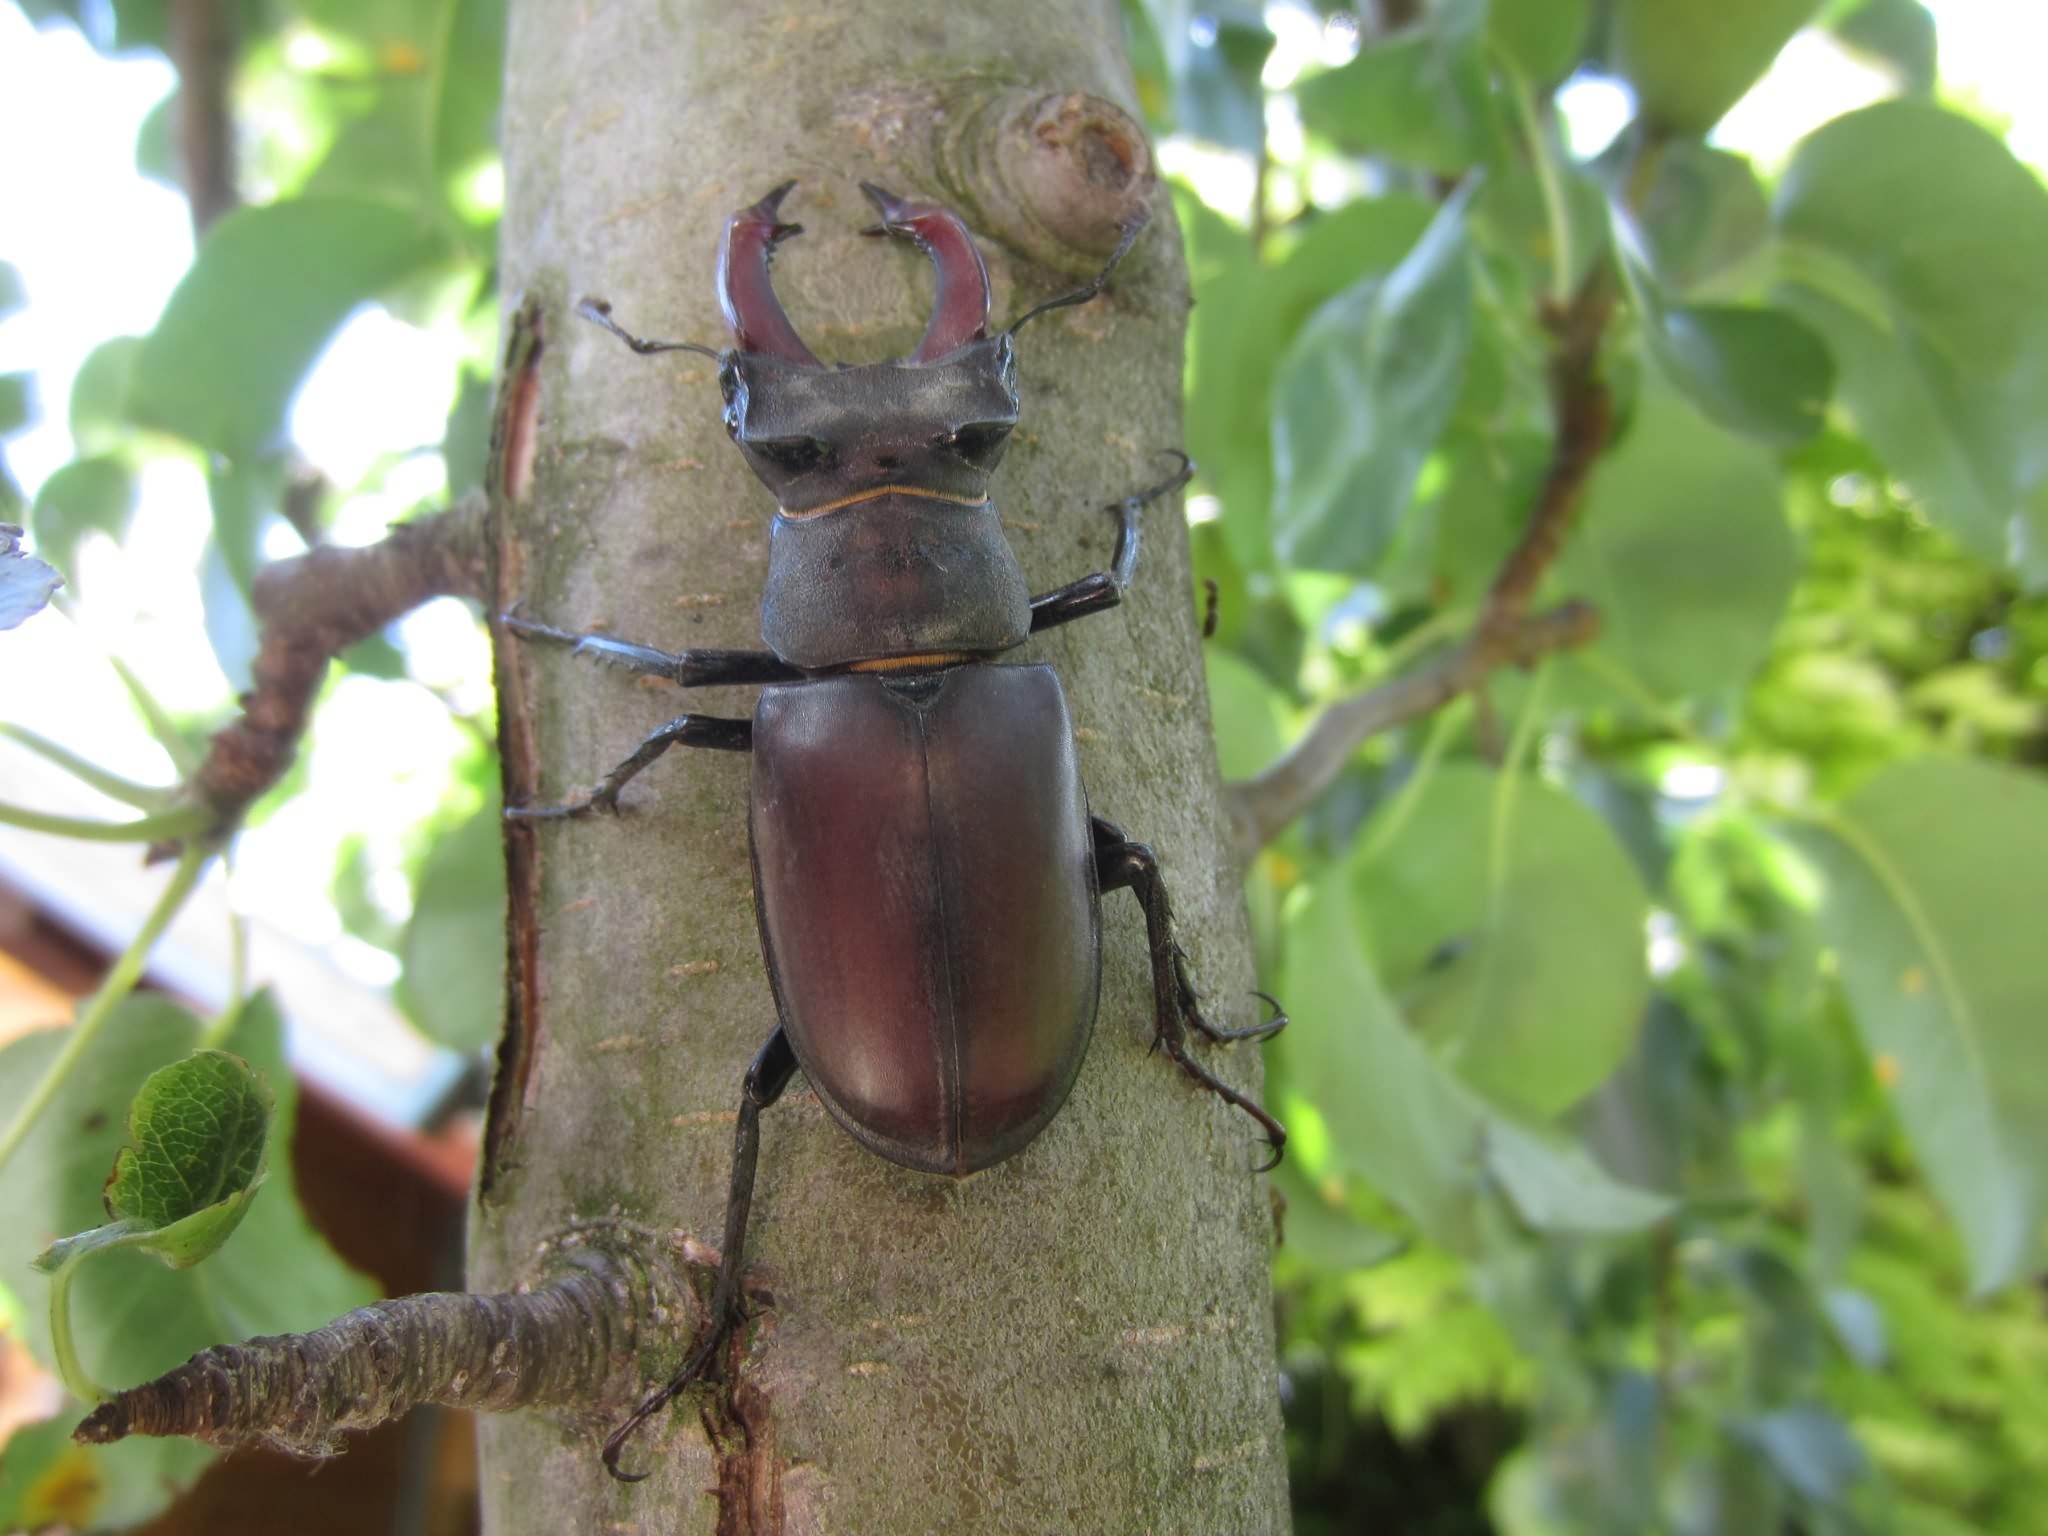
tree, branch, wildlife, green, produce, insect, fauna, invertebrate, pliers, stag beetle